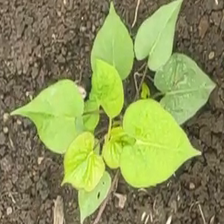
Weed species: Obscure_morning _glory(Ipomoea obscura)